YWCA Building (Peoria, Illinois)

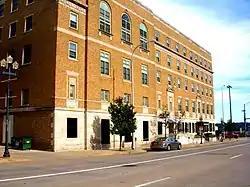

The YWCA Building in Peoria, Illinois was built in 1928. It was designed by Hewitt, Emerson & Gregg. The building was listed on the National Register of Historic Places in 2007. It sits at 301 Northeast Jefferson Avenue, at the north corner with Fayette Street in downtown Peoria.